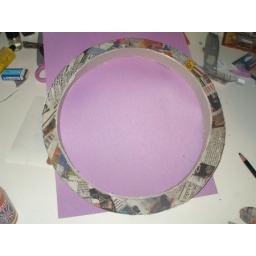
Made by layering paper mache over a plate twice, then gluing them together and cutting ou the middle.